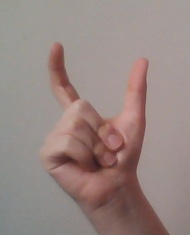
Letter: nun